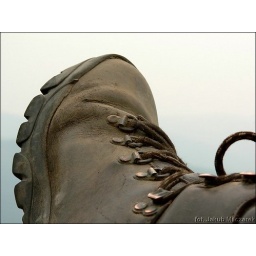
My shoe somewhere in Beskid Wyspowy mountains (Poland), picture taken during last weekend.